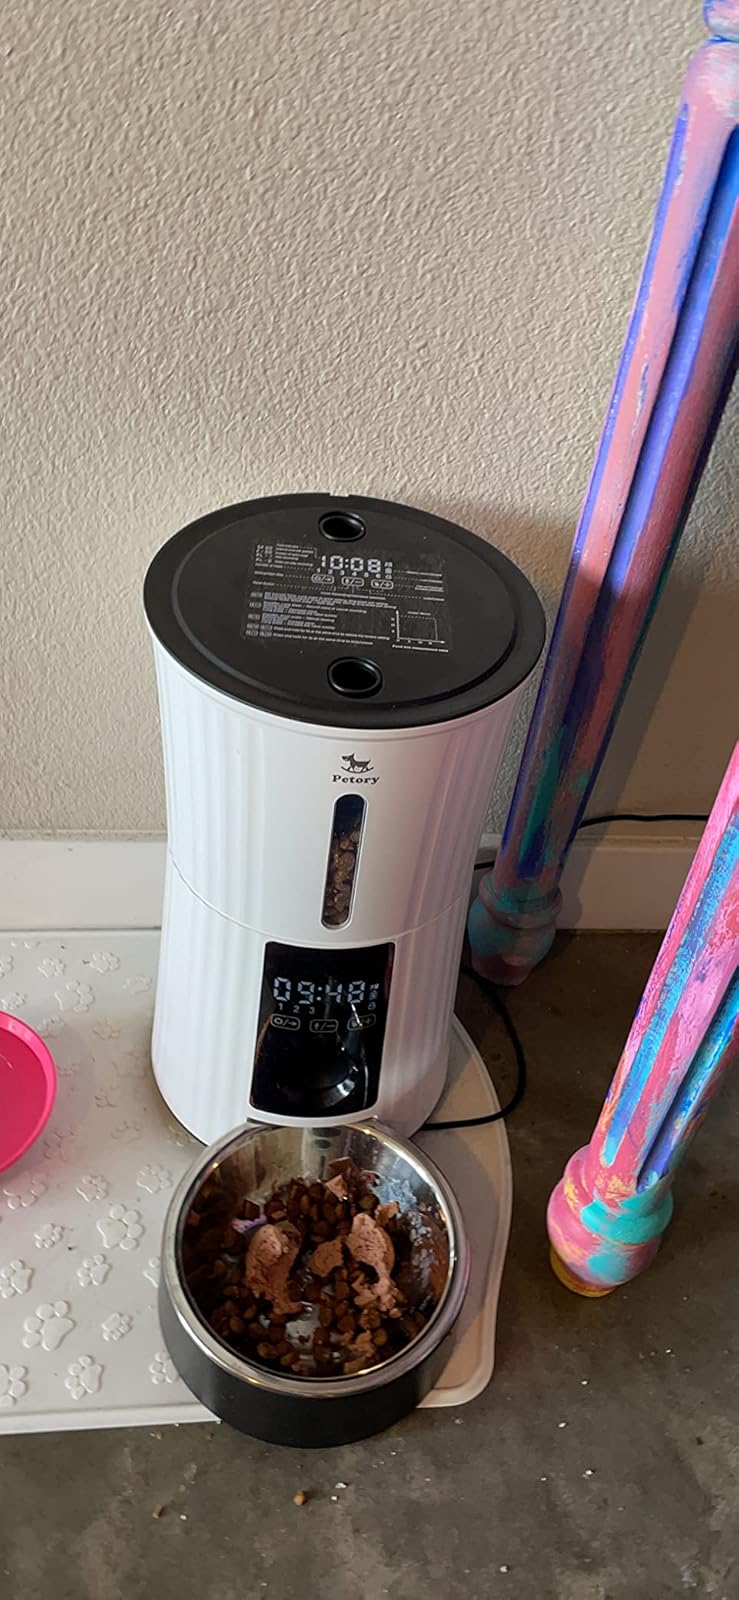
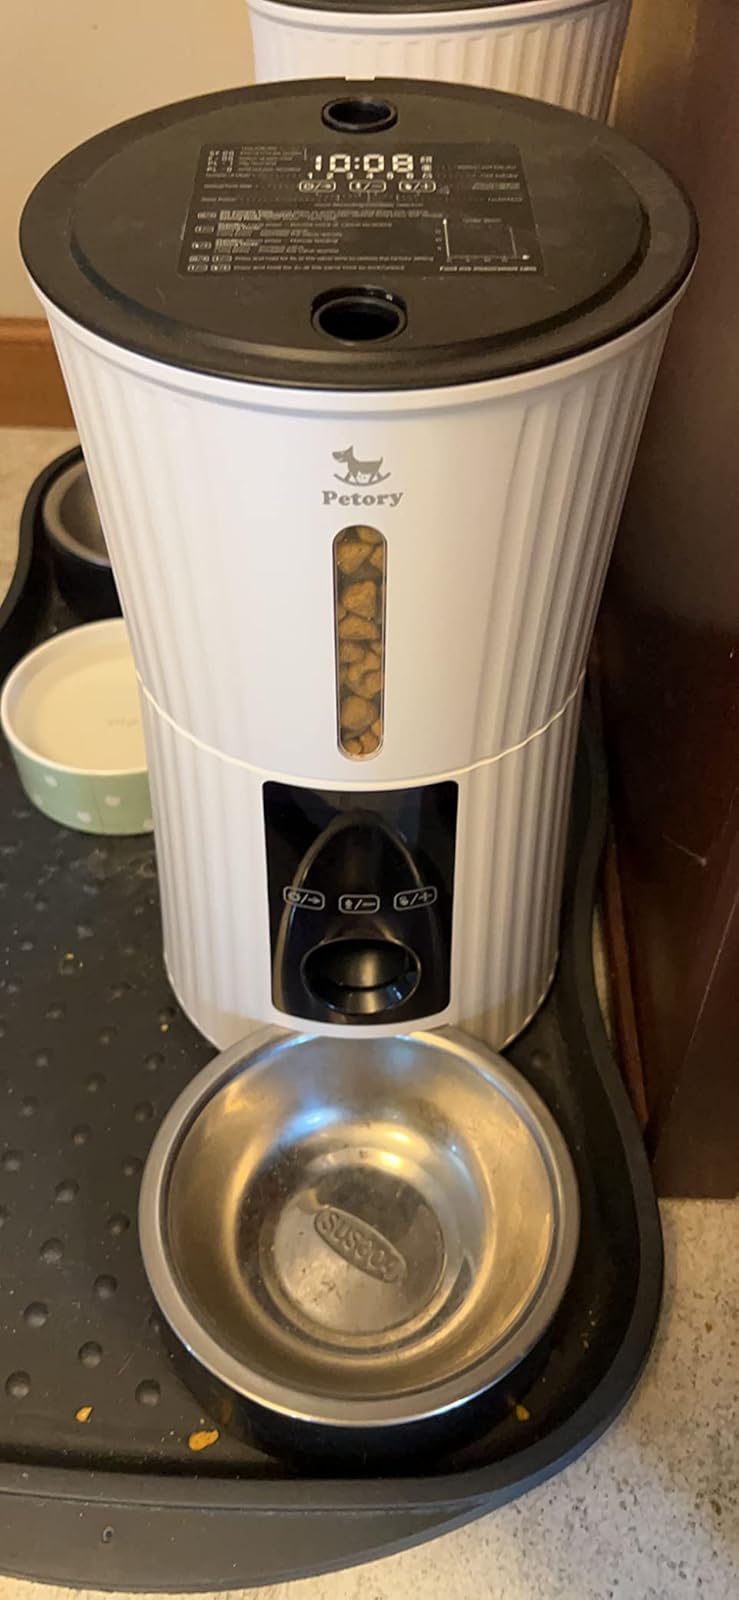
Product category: items_feeder
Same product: yes